Po Sam Pai

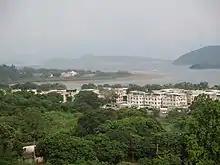
Po Sam Pai and Plover Cove viewed from Tsz Shan Monastery.

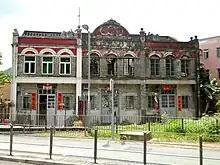
Yu Cheung Tong in Po Sam Pai.

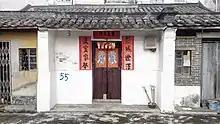
Lau Ancestral Hall in Po Sam Pai.

Po Sam Pai is a village in Plover Cove, Tai Po District, Hong Kong.